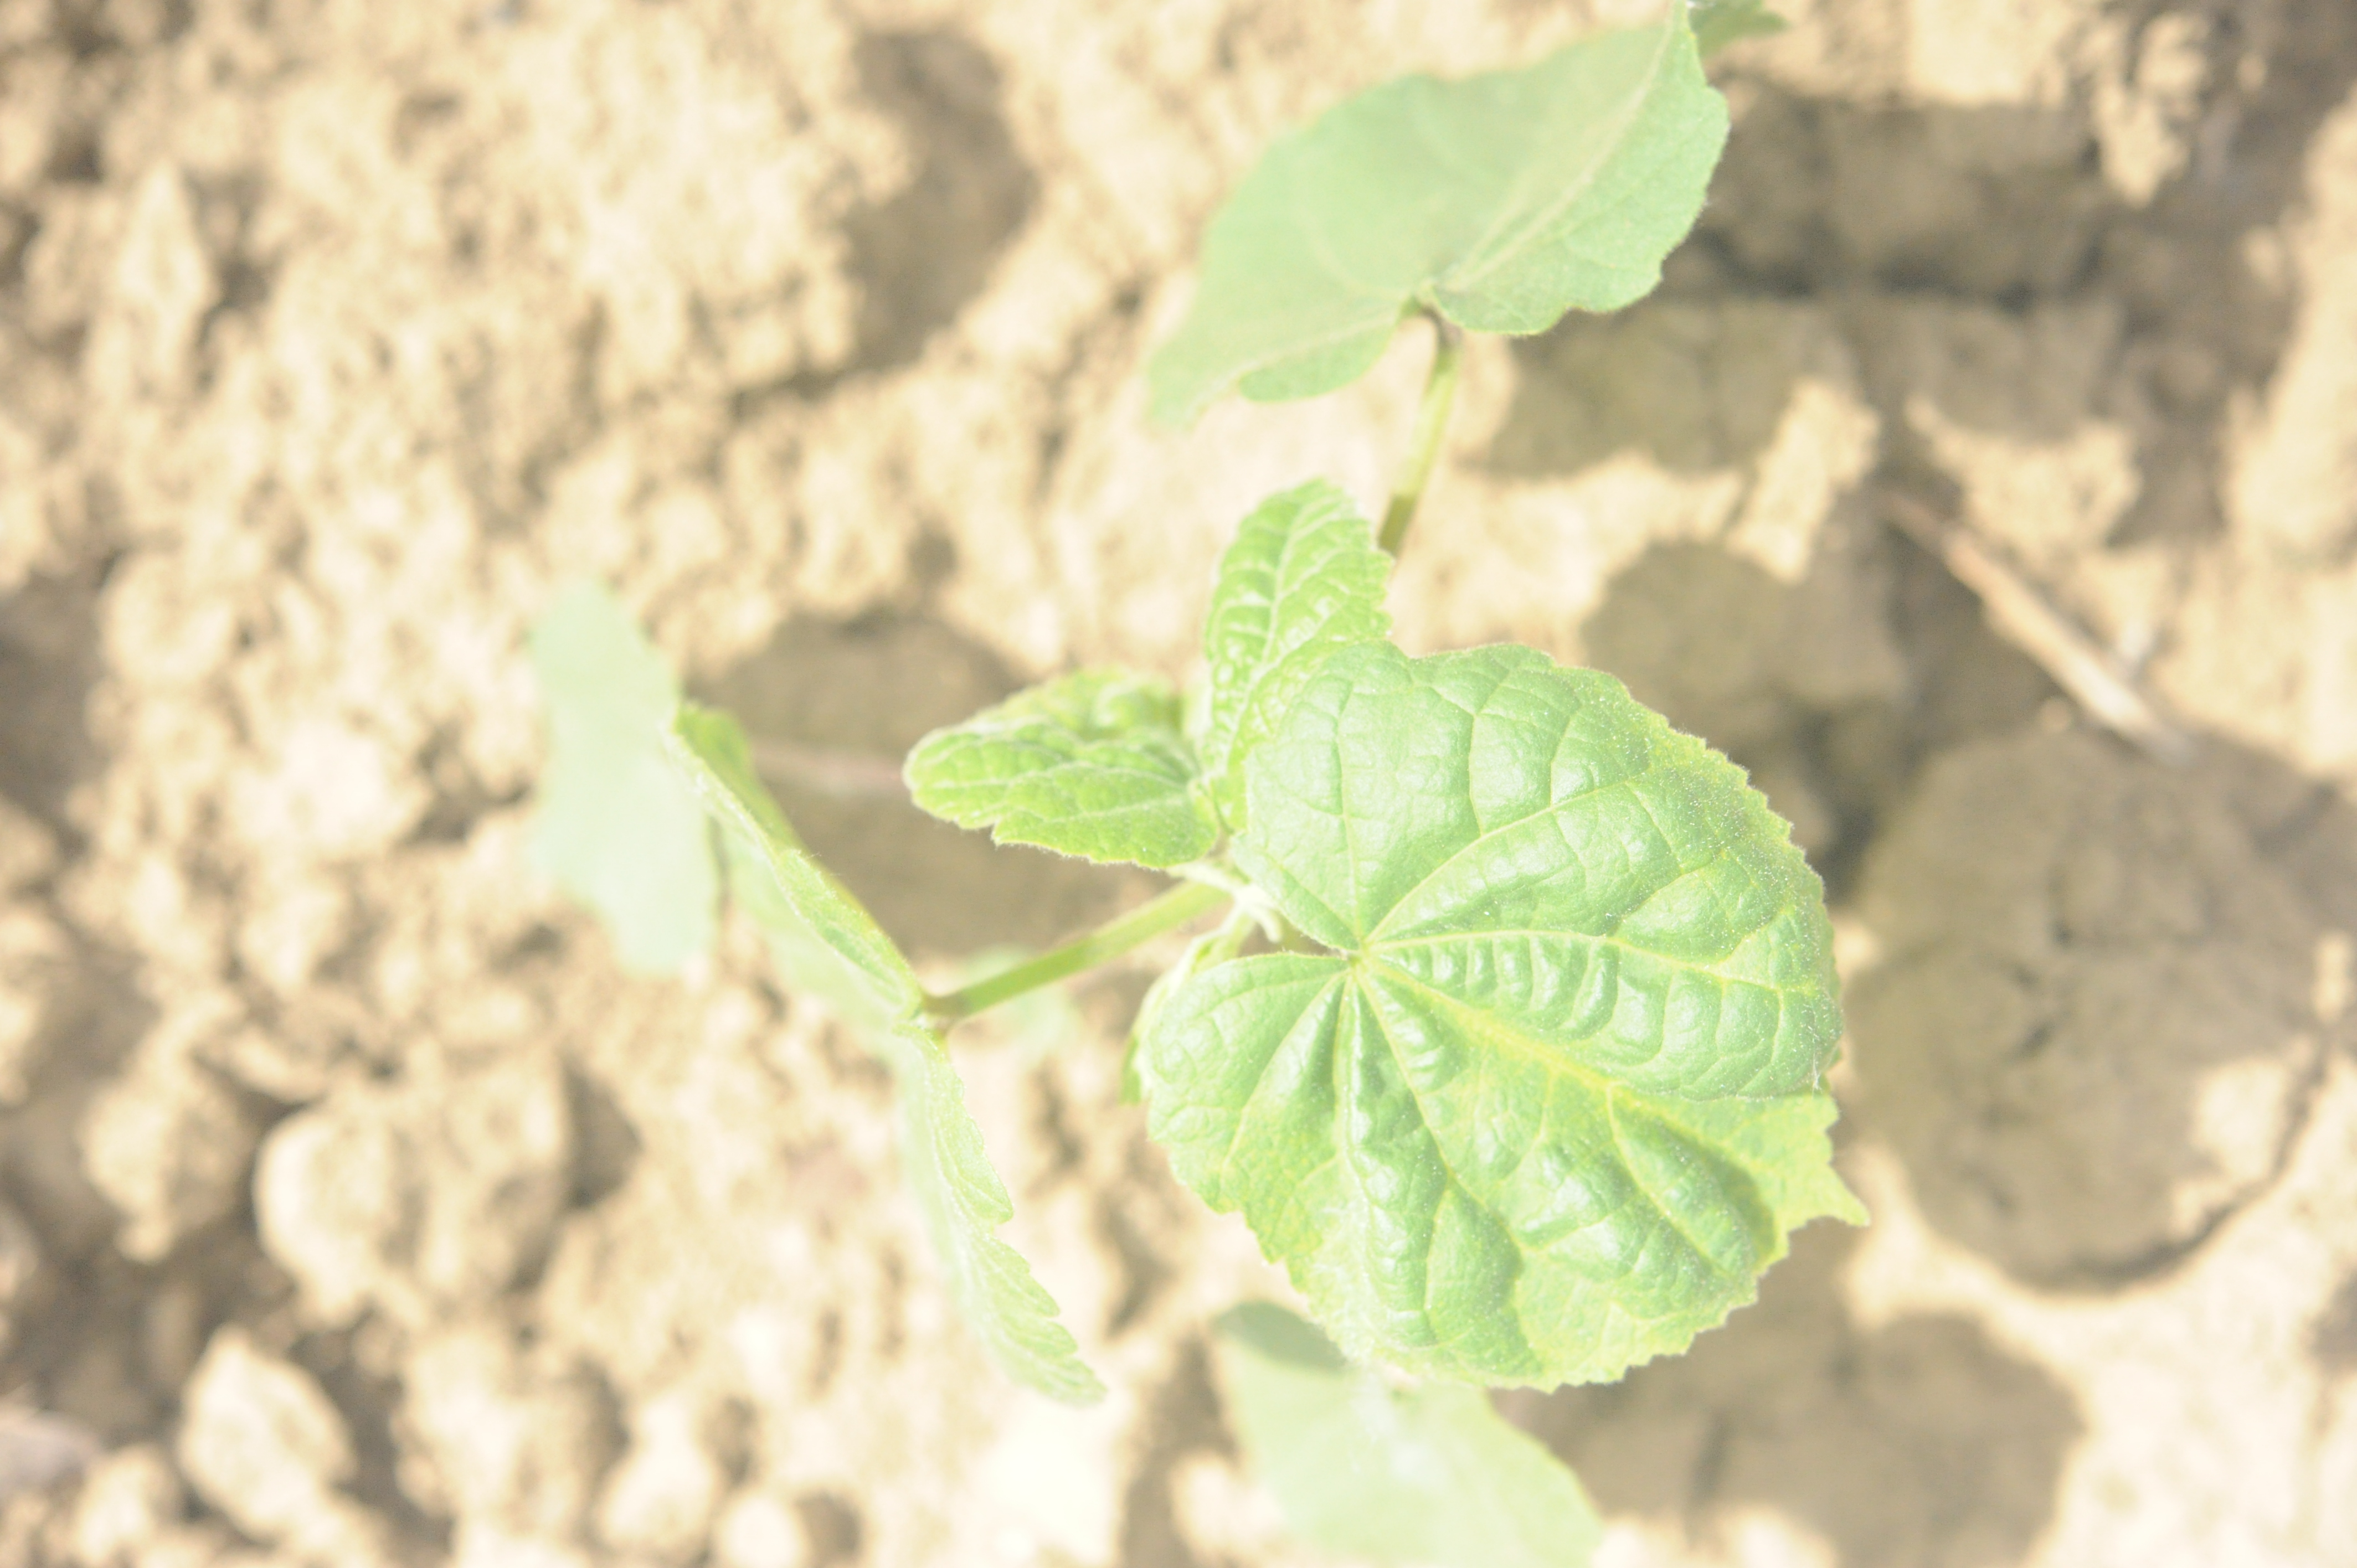
Label: velvet_leaf